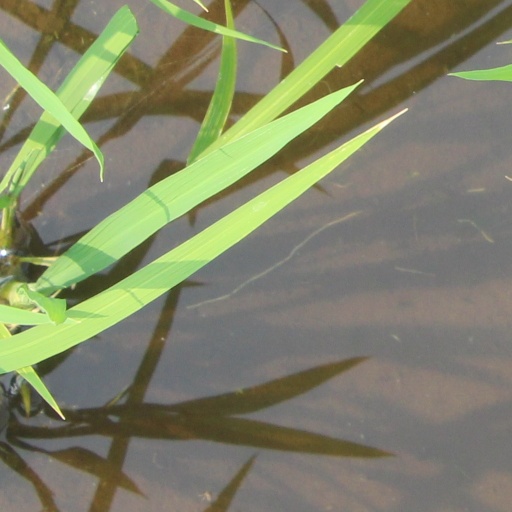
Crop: rice